Royal Scottish National Orchestra

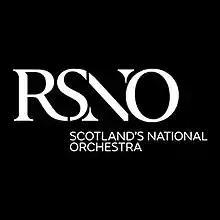
Official Royal Scottish National Orchestra logo

The Royal Scottish National Orchestra (RSNO) is a Scottish orchestra, based in Glasgow. It is one of the five national performing arts companies of Scotland. Throughout its history, the Orchestra has played an important part in Scotland’s musical life, including performing at the opening ceremony of the Scottish Parliament building in 2004.